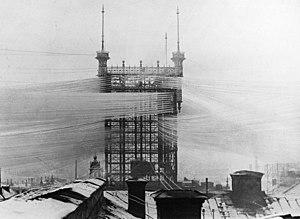
L’ancienne tour téléphonique de Stockholm était une structure métallique permettant de relier physiquement environ 5 000 fils téléphoniques de la capitale suédoise. Construit en 1887, ce pylône fut détruit à la suite d'un incendie en 1953.